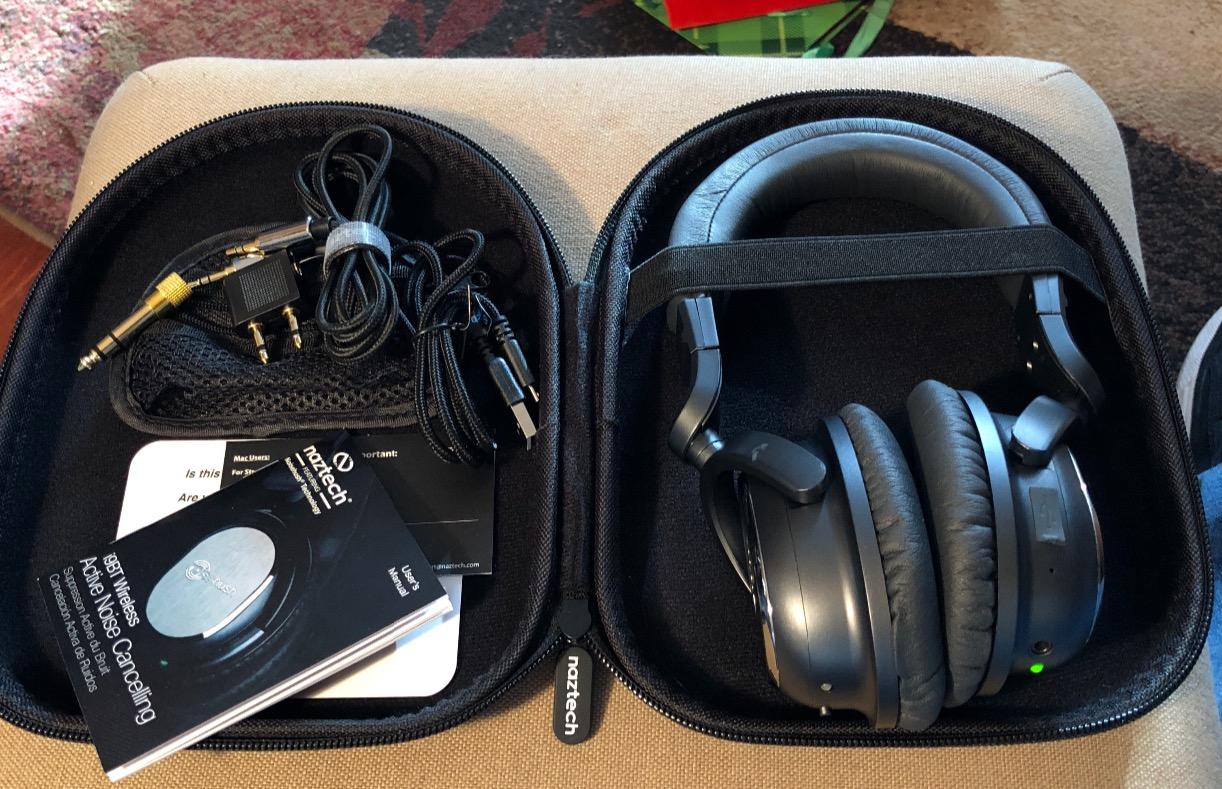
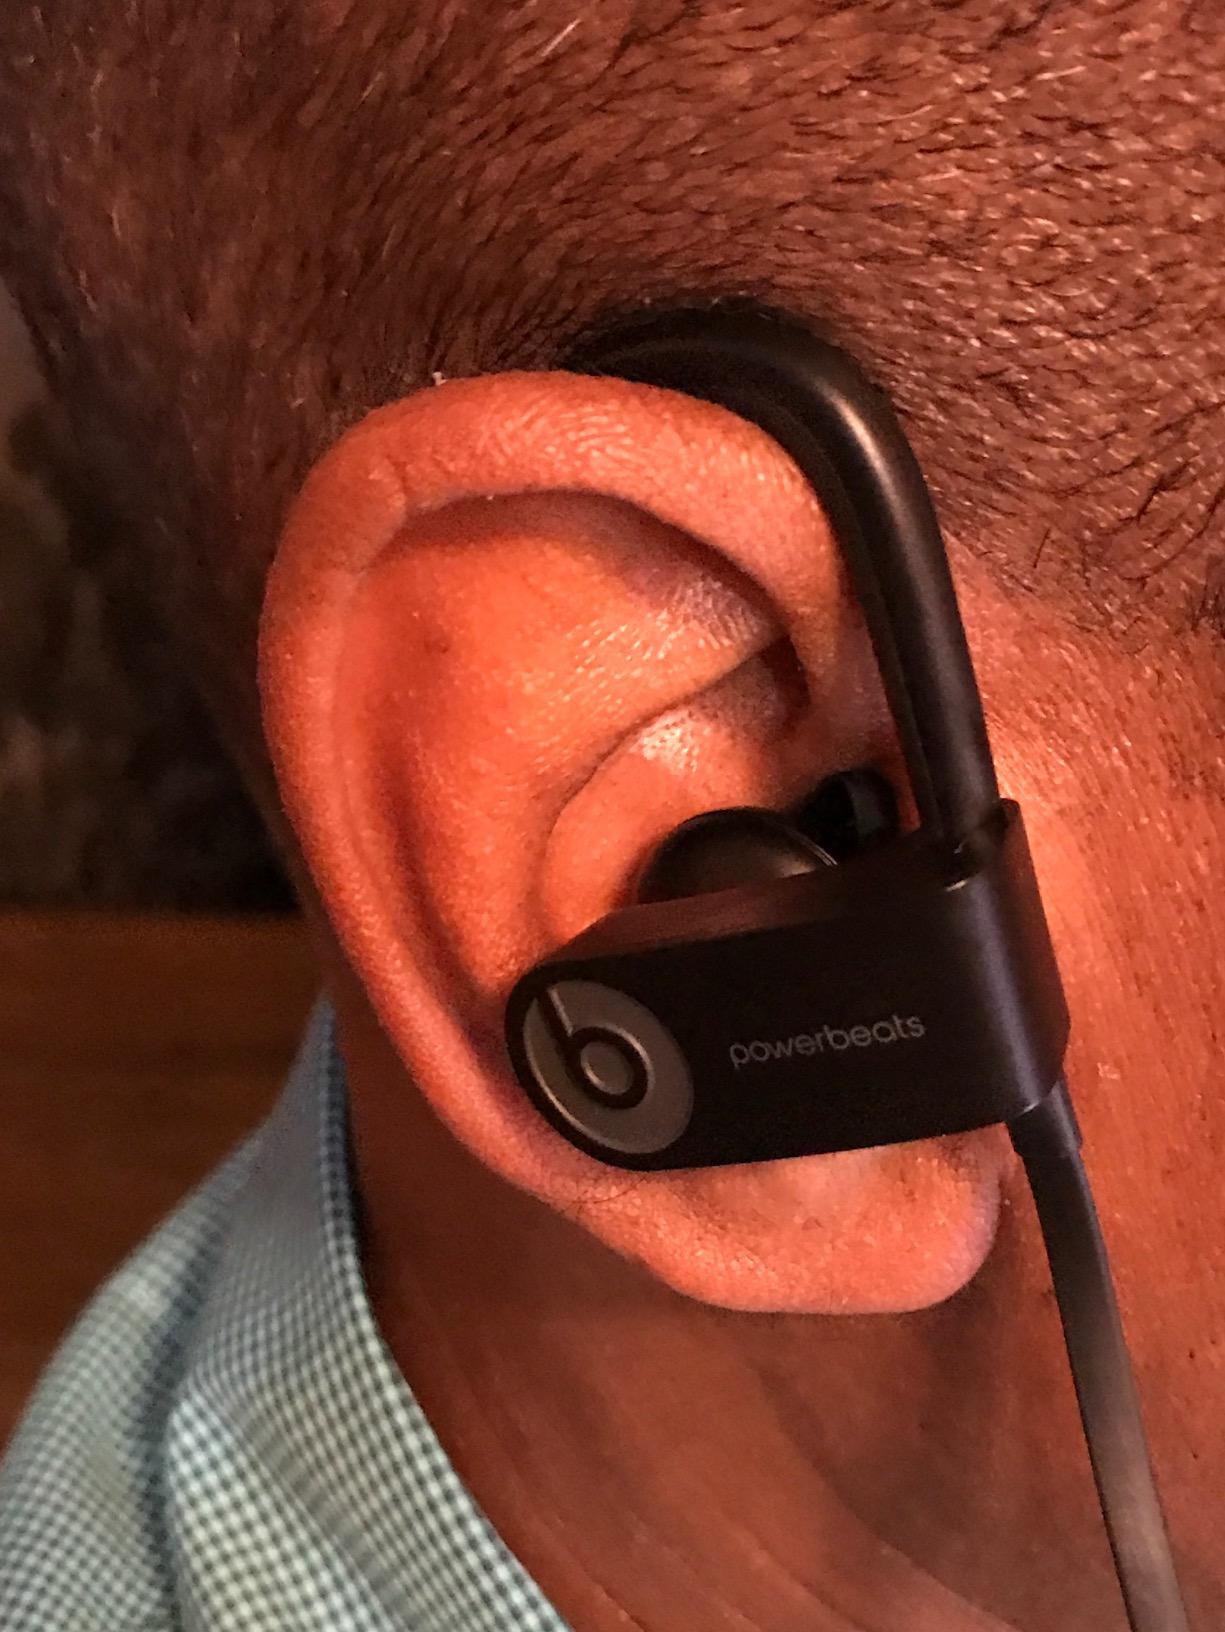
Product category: headphones
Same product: no